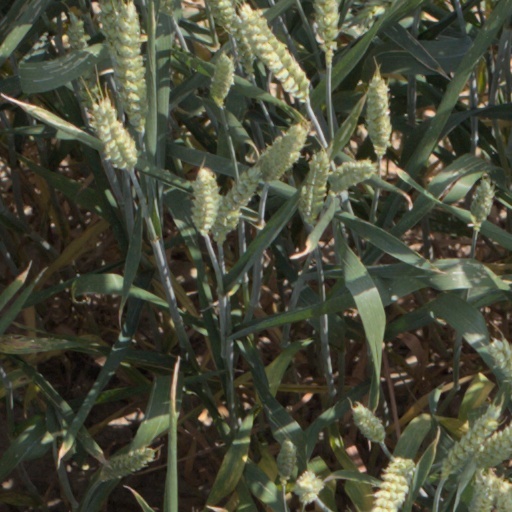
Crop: wheat